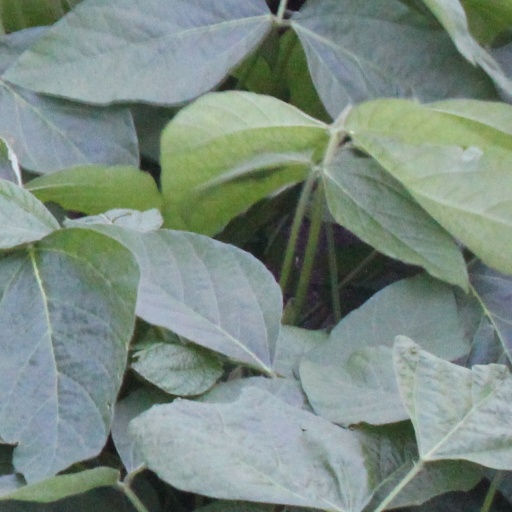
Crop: soybean